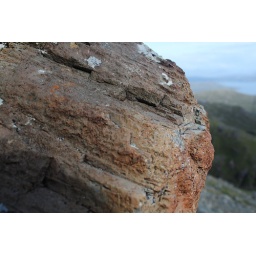
Igneous rock intrusion by a green mineral common throughout the gabbro on Bla Bheinn and the Cuillin ridge